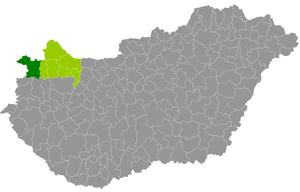
Le district de Sopron est un des 7 districts du comitat de Győr-Moson-Sopron en Hongrie. Créé en 2013, il compte 103 033 habitants et rassemblant 39 localités : 36 communes et 3 villes dont Sopron, son chef-lieu.